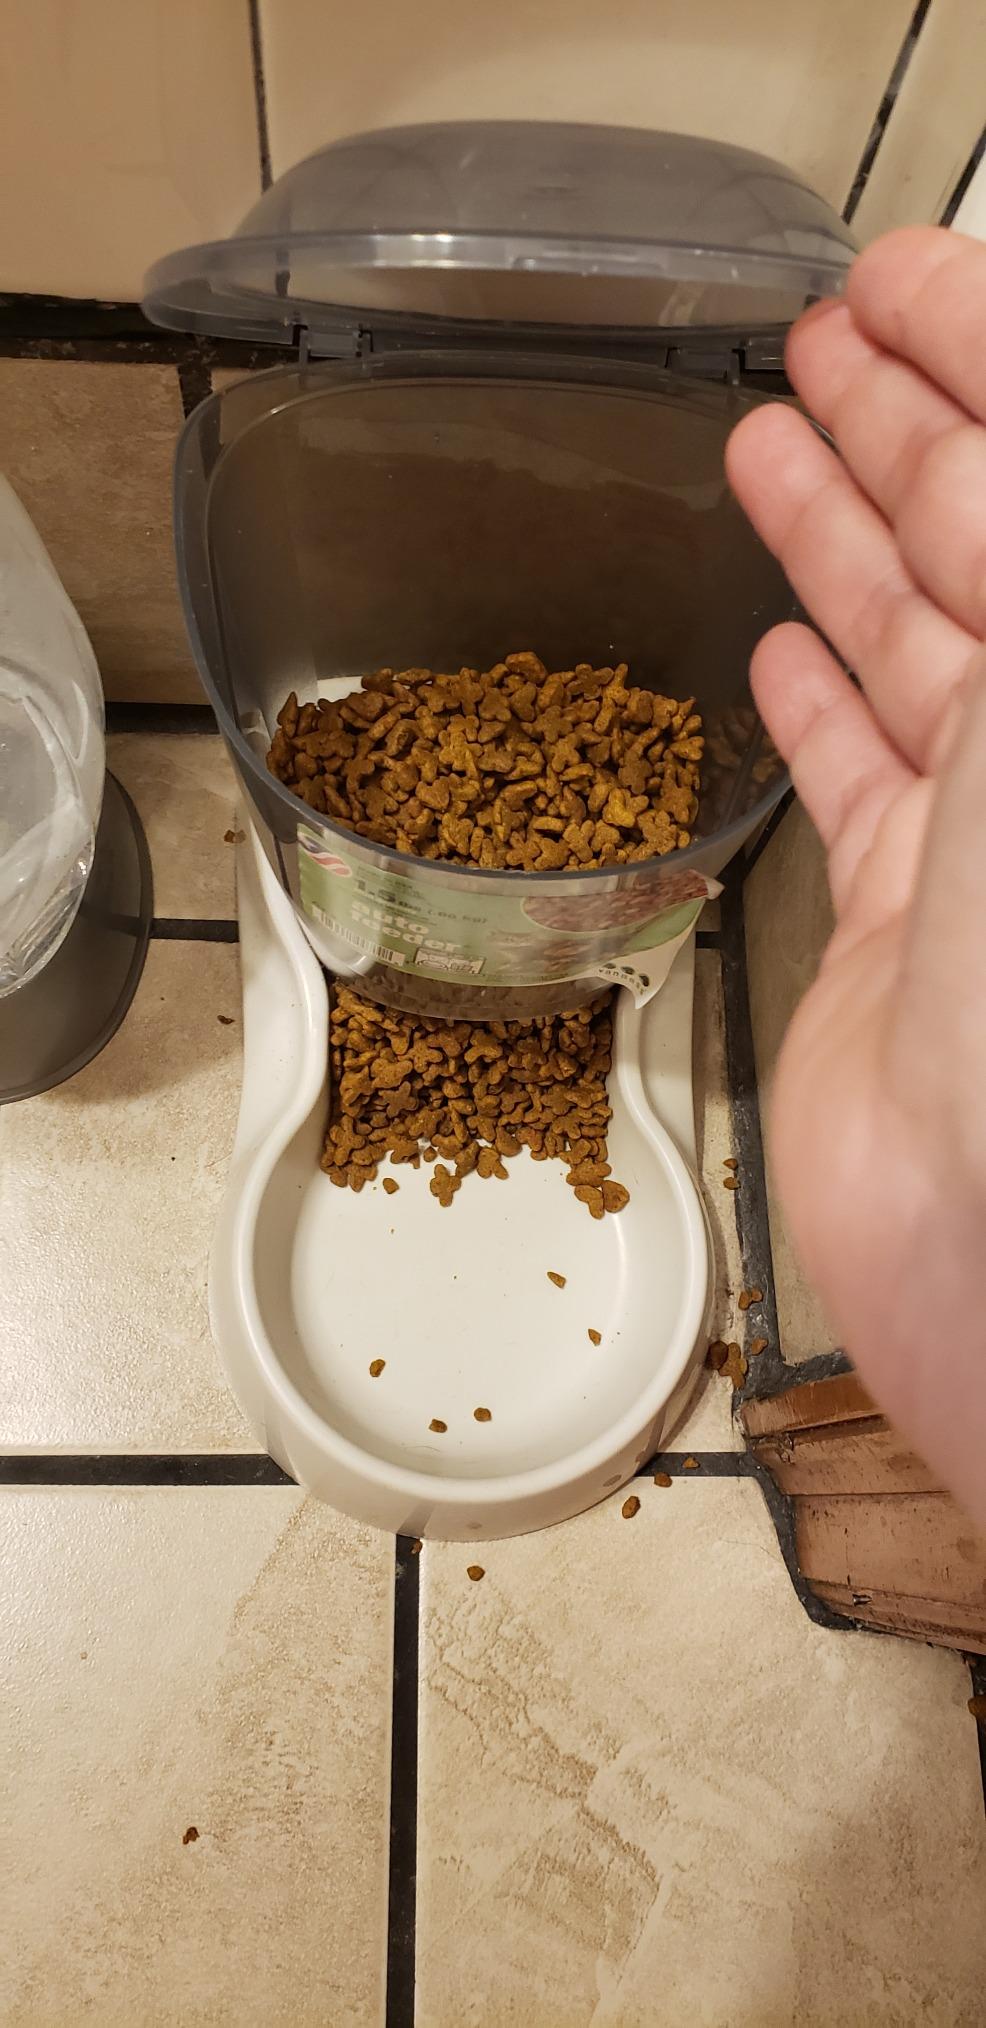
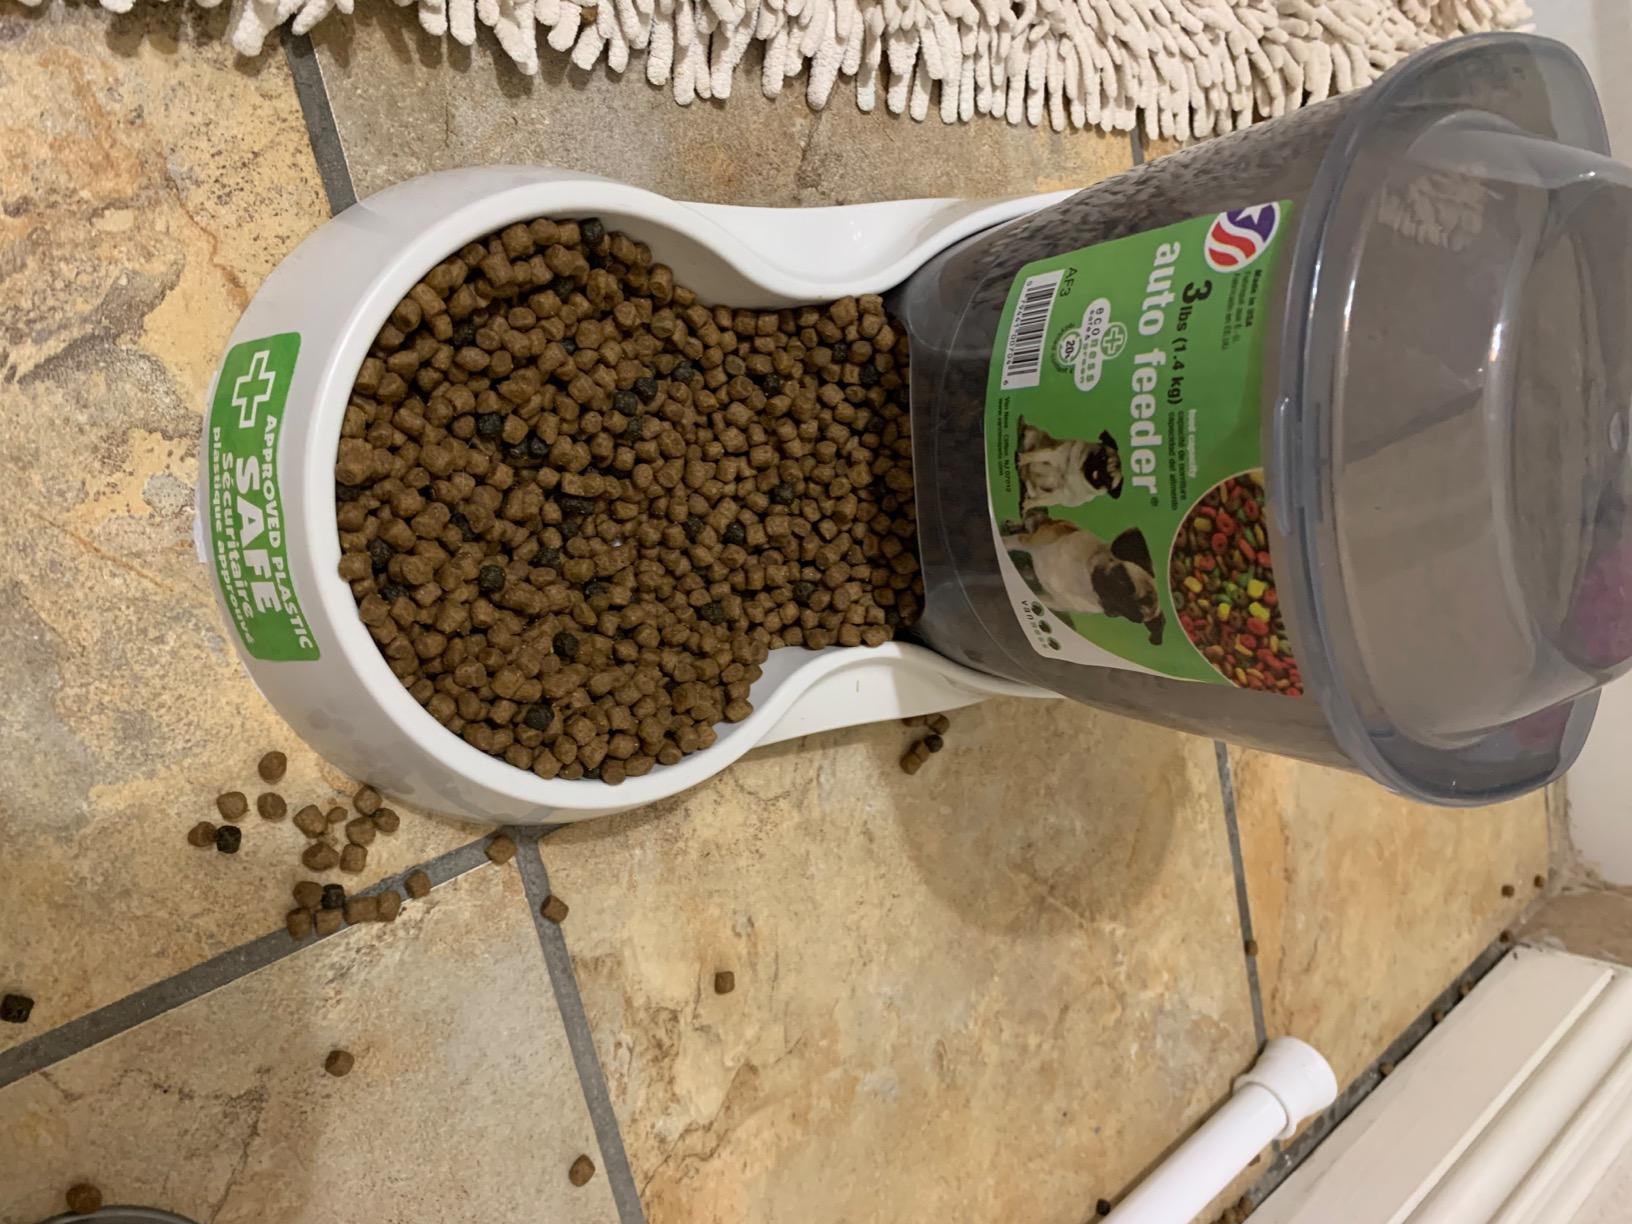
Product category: items_feeder
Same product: yes